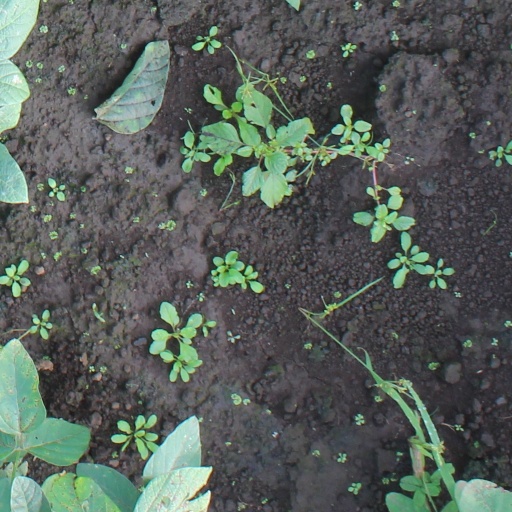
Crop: soybean